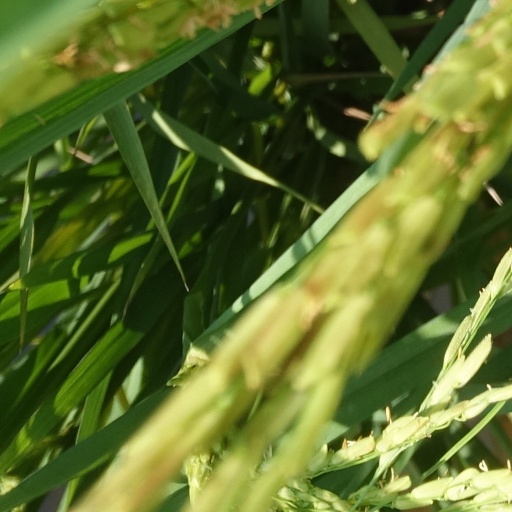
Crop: rice